Deux-Jumeaux

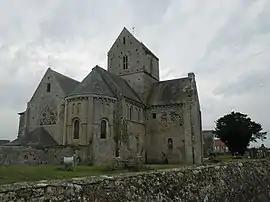
The abbey of Deux-Jumeaux

Deux-Jumeaux is a commune in the Calvados department in the Normandy region in northwestern France.